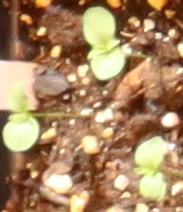
Label: Flax